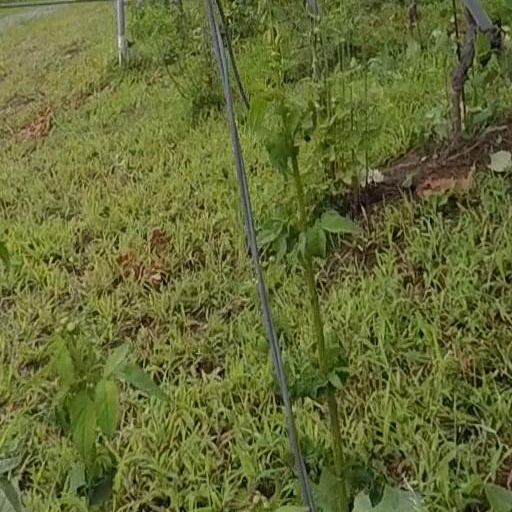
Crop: grape